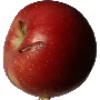
Label: braeburn_apple